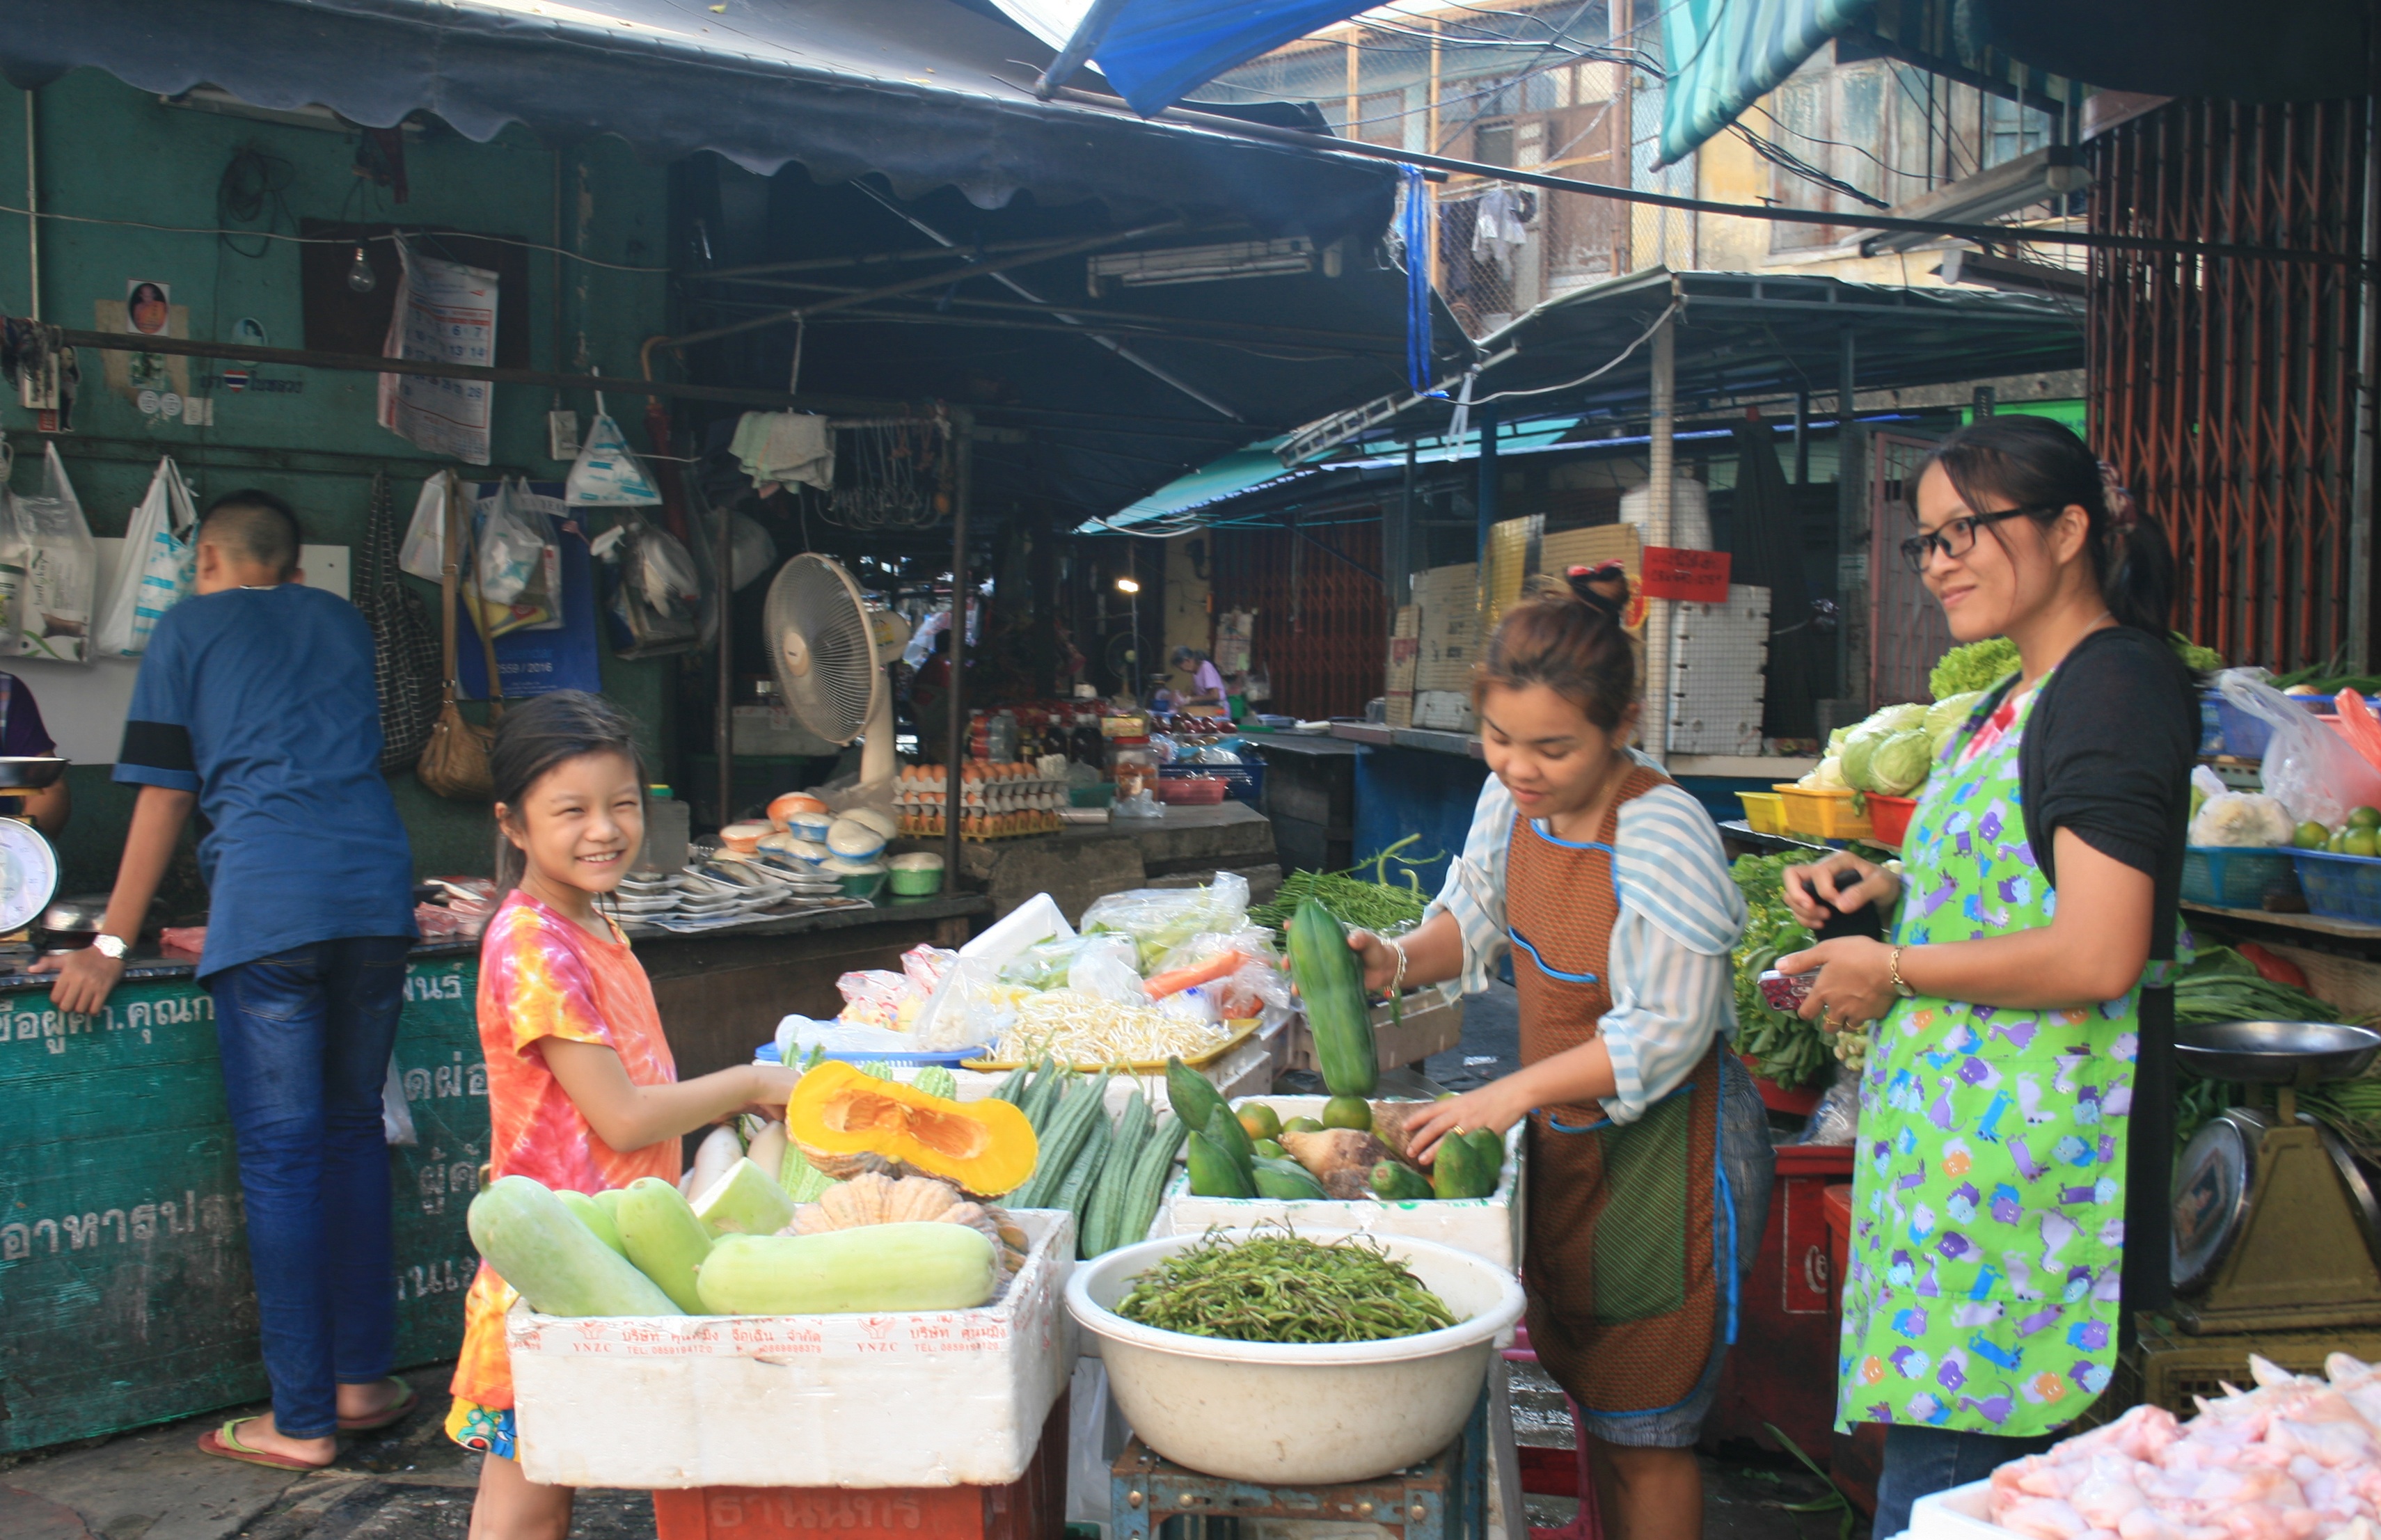
city, food, vendor, bazaar, market, marketplace, public space, stall, street food, sense, human settlement